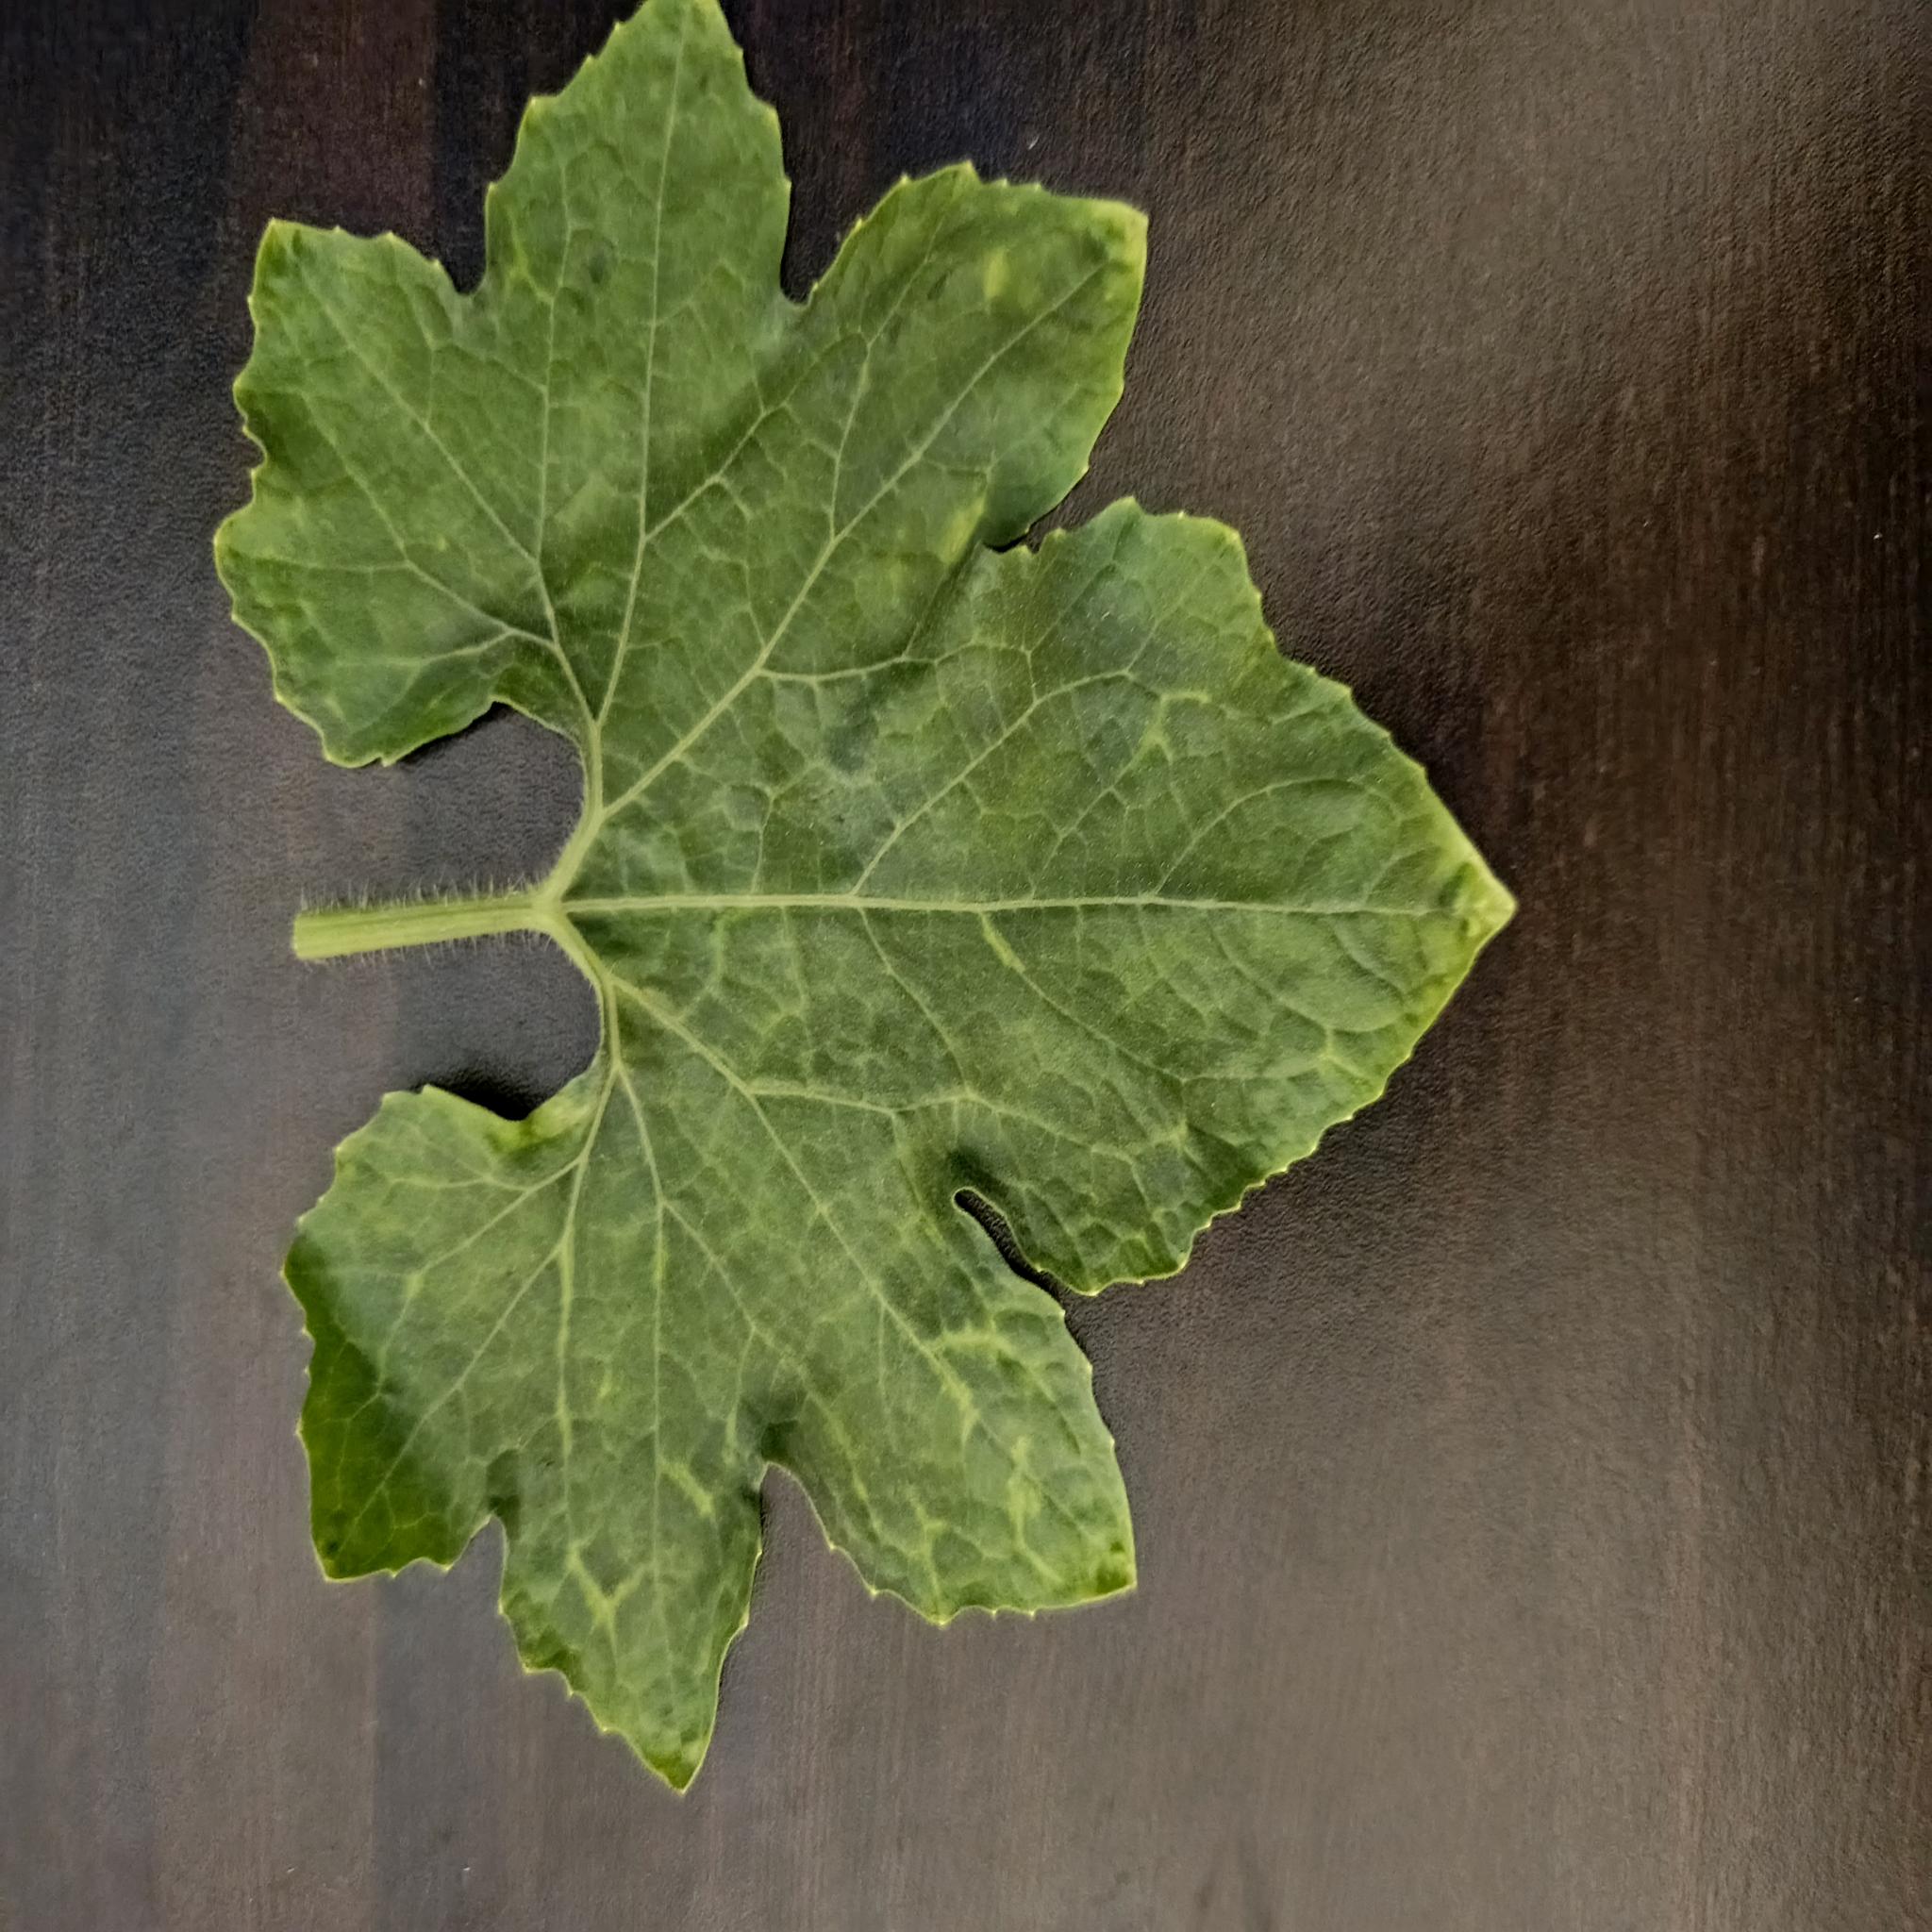
Label: Downy mildew